Eve's Lover

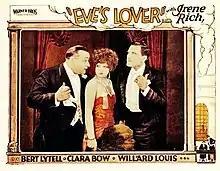

Eve's Lover is a 1925 American silent drama film directed by Roy Del Ruth and starring Irene Rich, Bert Lytell, and Clara Bow. The screenplay was by Darryl F. Zanuck from a story by Mrs. W. K. Clifford in "Eve's Lover, and Other Stories" (c. 1924). Warner Bros. produced and distributed the film.